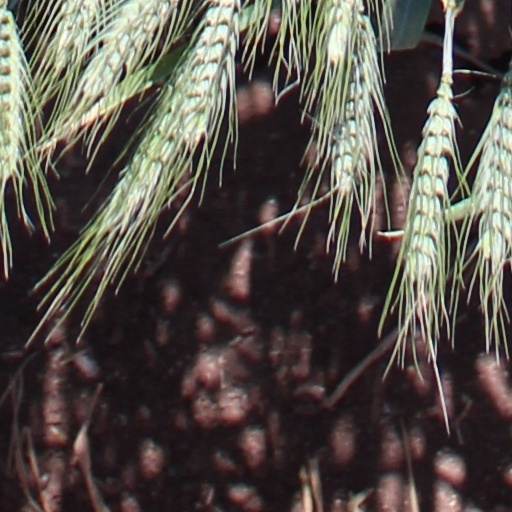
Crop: wheat